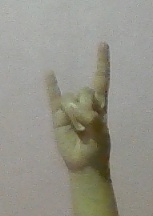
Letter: la